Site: brandenburg
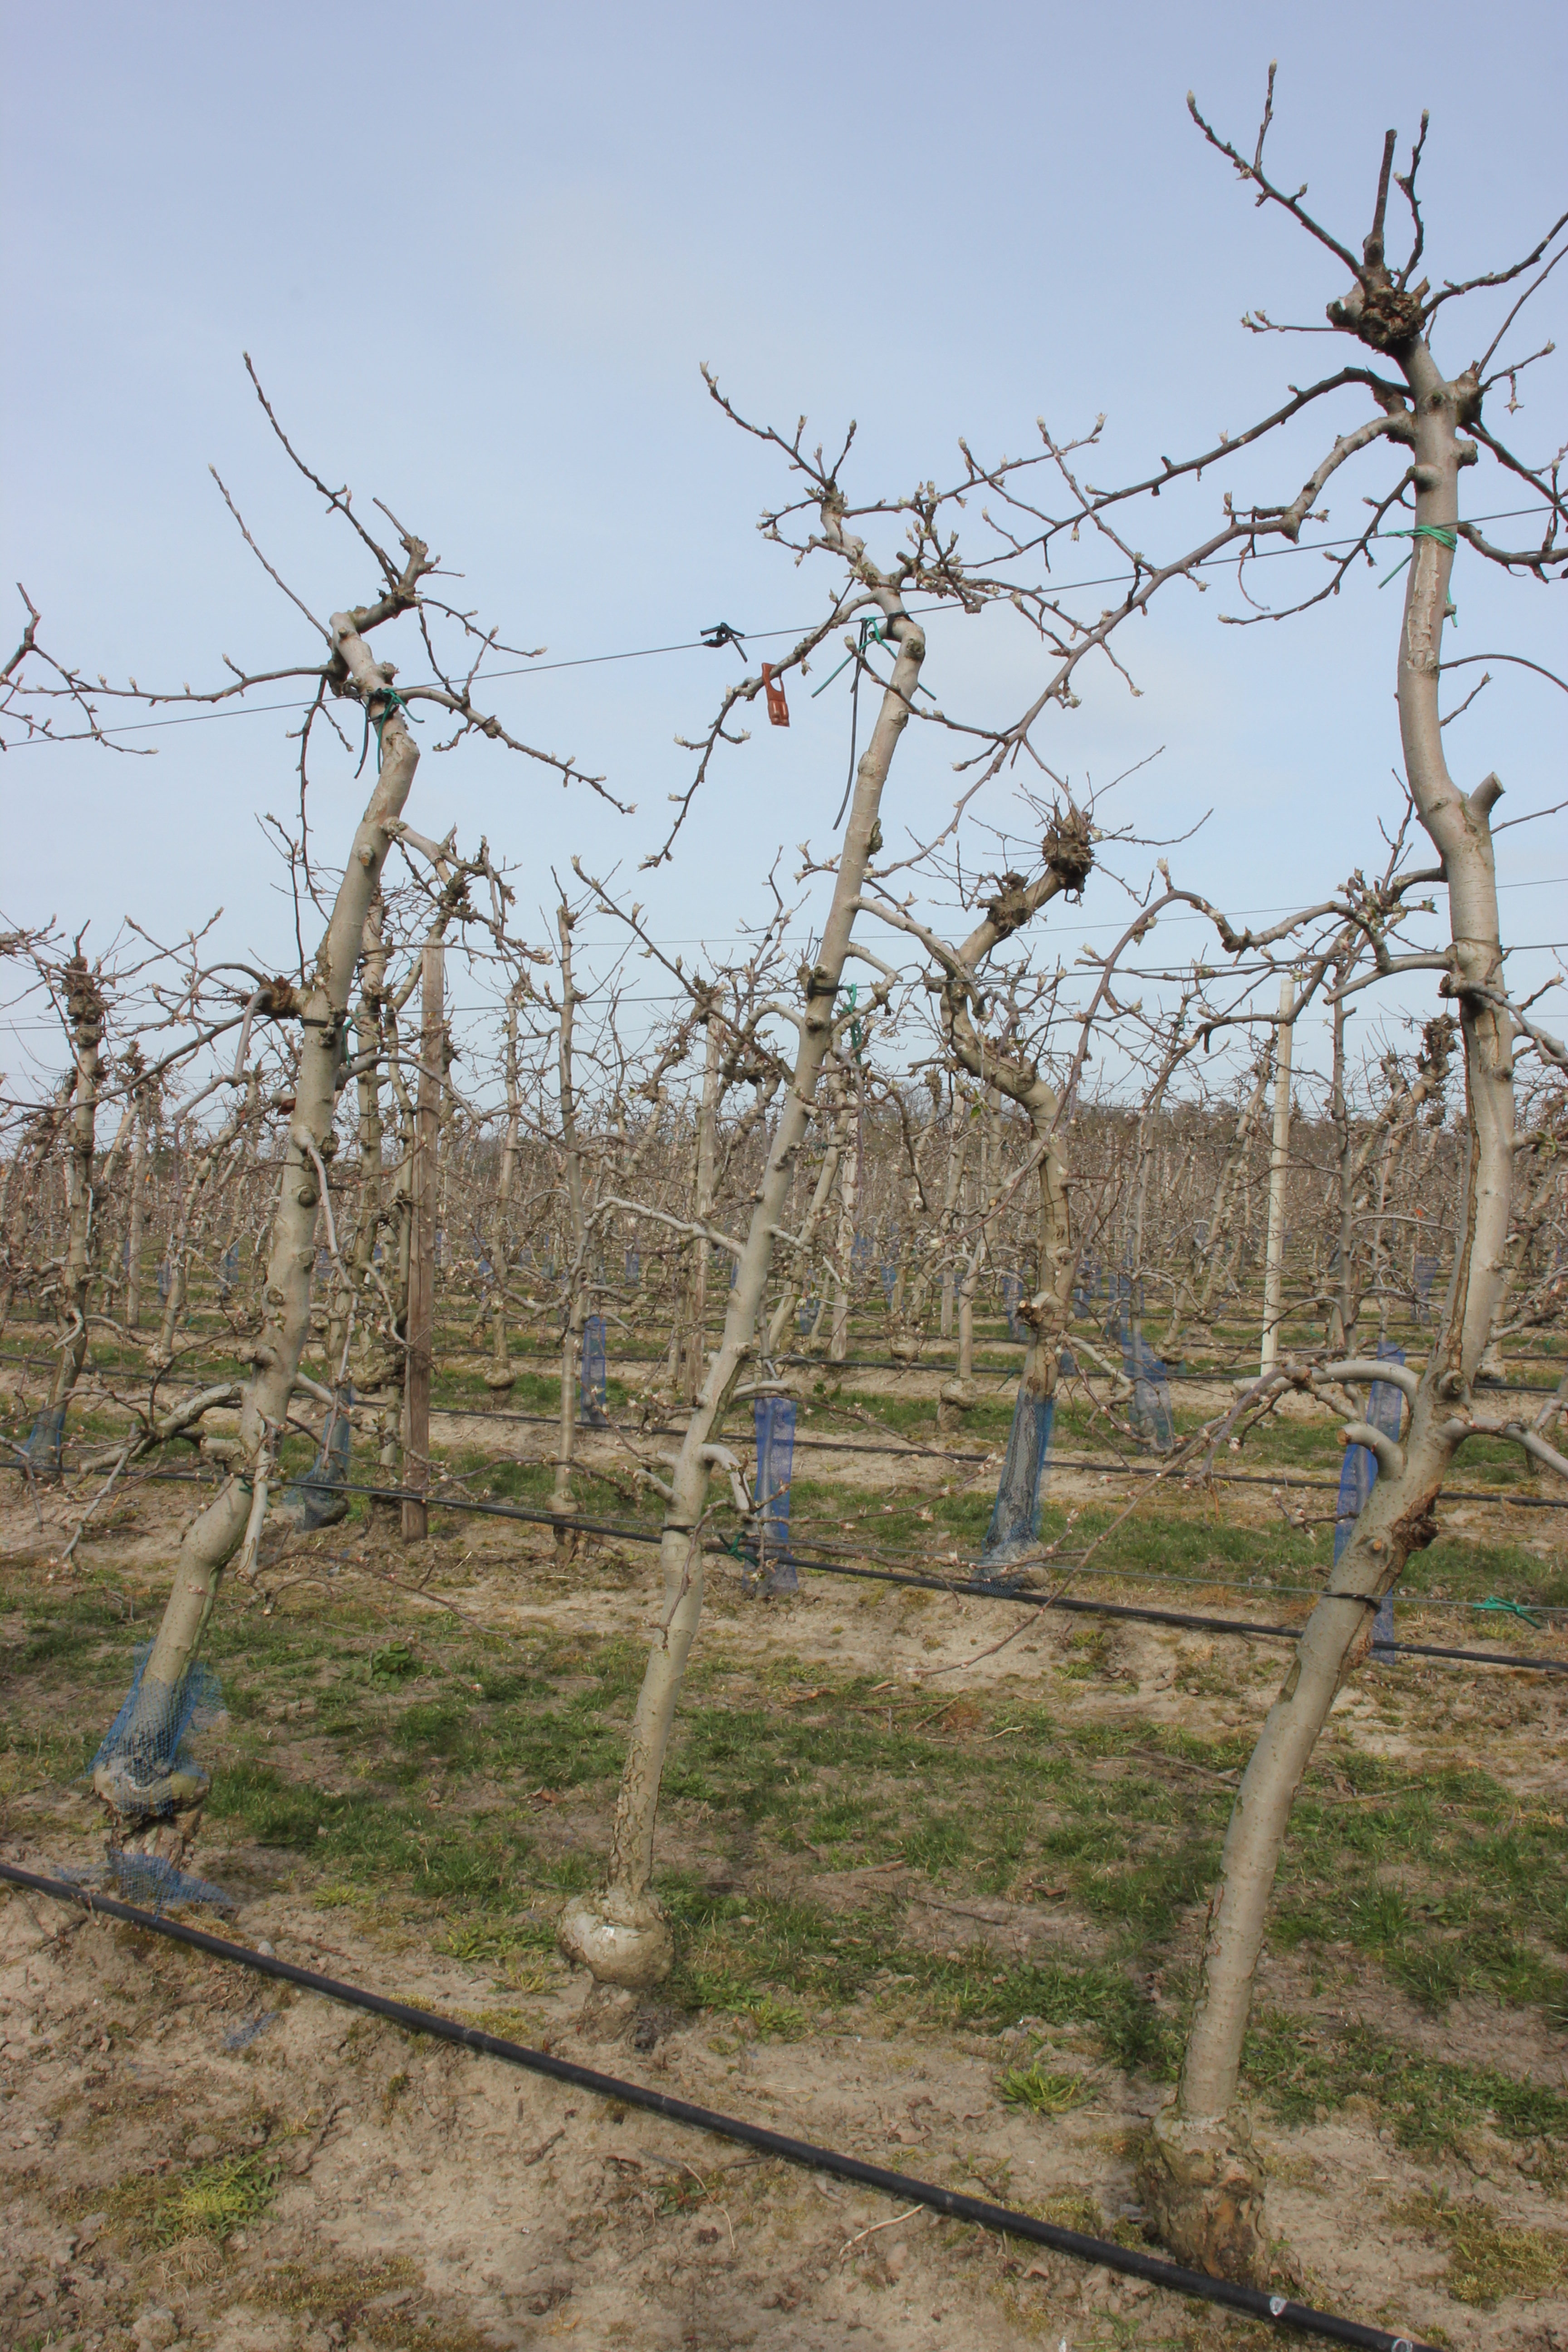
Growth stage (BBCH 54): Inflorescence emergence